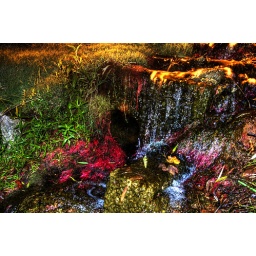
I found this weird algae or magenta grass by a water fall near my apt. Thanks for looking!